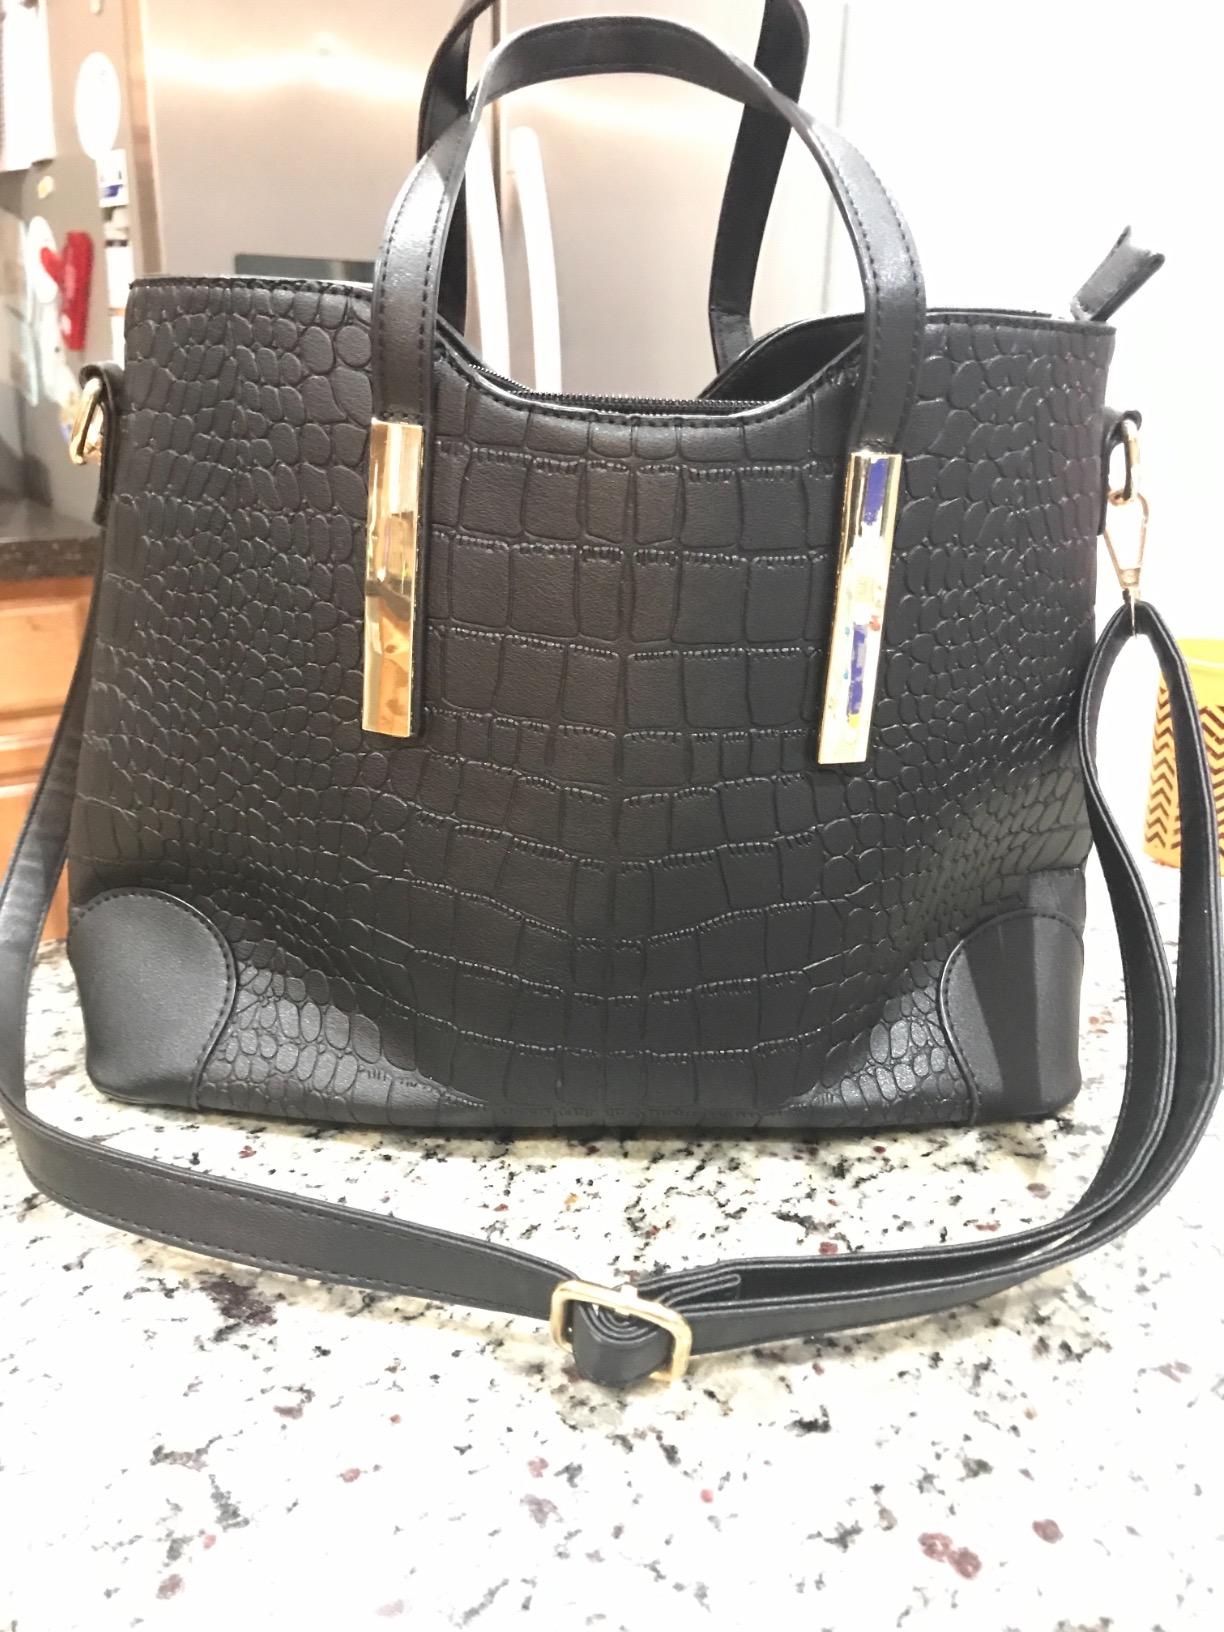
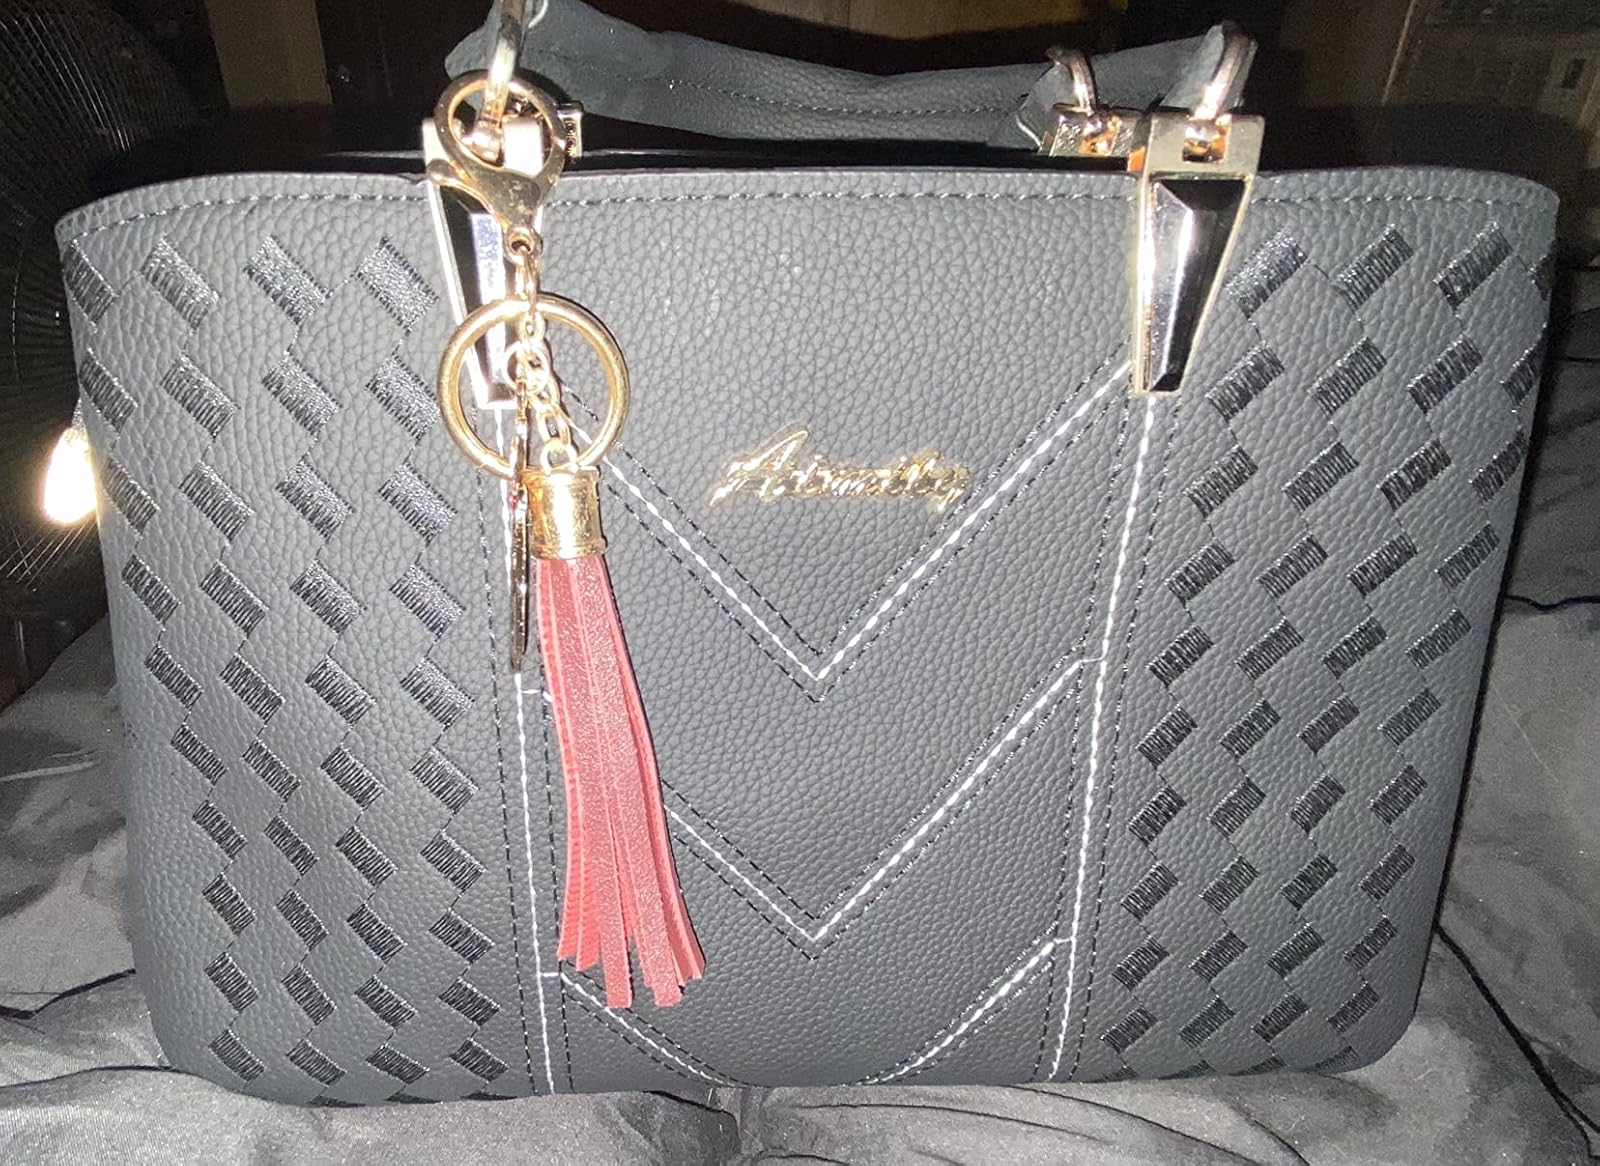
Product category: accessories_handbag
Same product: no